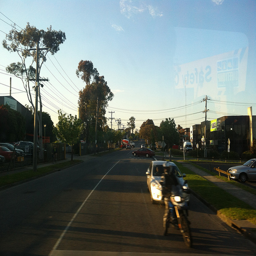
A person ridding a motorcycle on a city street with an auto right behind them.
A person riding a bike in front of a car.
A man is stopped in the street on his bike.
A car following too close to a motorcycle in front of it.
A man on his motorcycle in front of w car going down the road